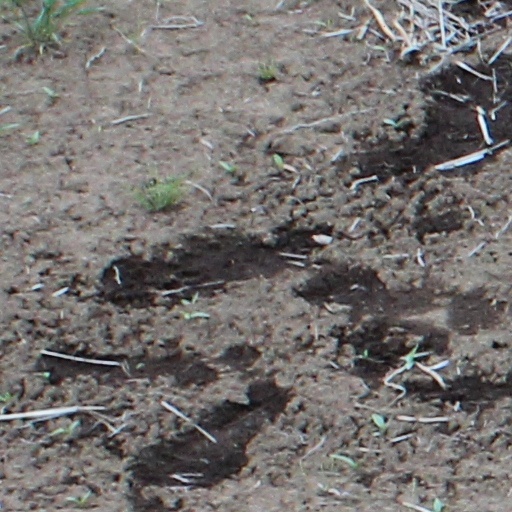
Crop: wheat